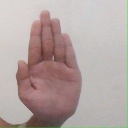
अक्षर: ध